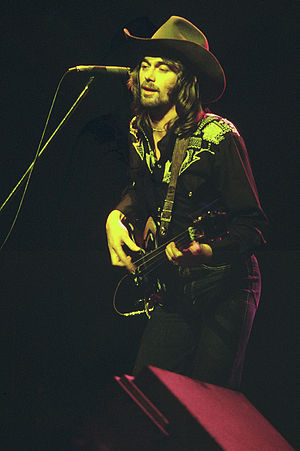
Boz Burrell
Boz Burrell i 1976
Boz Burrell var basguitarist og kendt for sit arbejde i grupper som King Crimson og Bad Company.